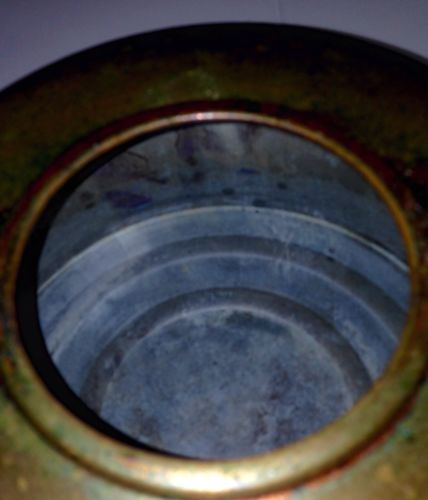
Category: kettle